We Are the Ocean

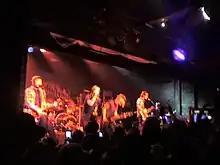
We Are the Ocean performing at Sheffield Leadmill, October 2008.

We Are the Ocean started writing material for their debut album, "Cutting Our Teeth", around December 2008. The album was produced by Brian McTernan at Salad Days Studio in Baltimore, Maryland, USA. The album was due to be released in Summer 2009 but, for unknown reasons, was delayed a number of times before its eventual release on 1 February 2010. The band re-released "Cutting Our Teeth" in October 2010 as a deluxe edition with a second disc, featuring their limited-edition debut EP and four unheard tracks, which received positive feedback from critics.